Charleston Arsenal

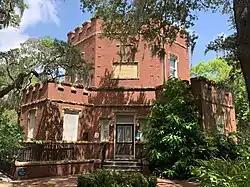
The octagonal Waring Library, built by Porter Military Academy, in 2020

The Charleston Arsenal was a United States Army arsenal facility in Charleston, South Carolina, seized by state militia at the outbreak of the American Civil War.